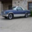
Label: automobile